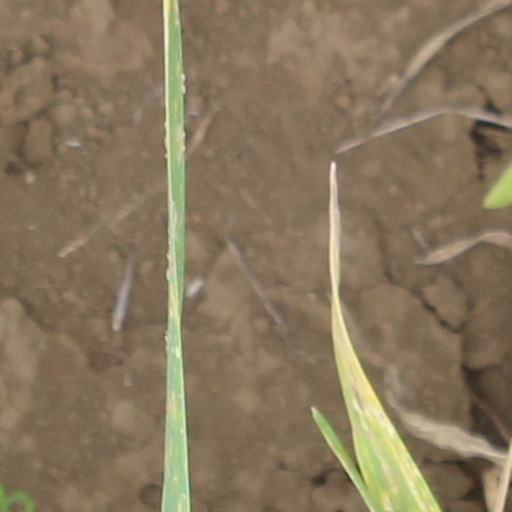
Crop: wheat